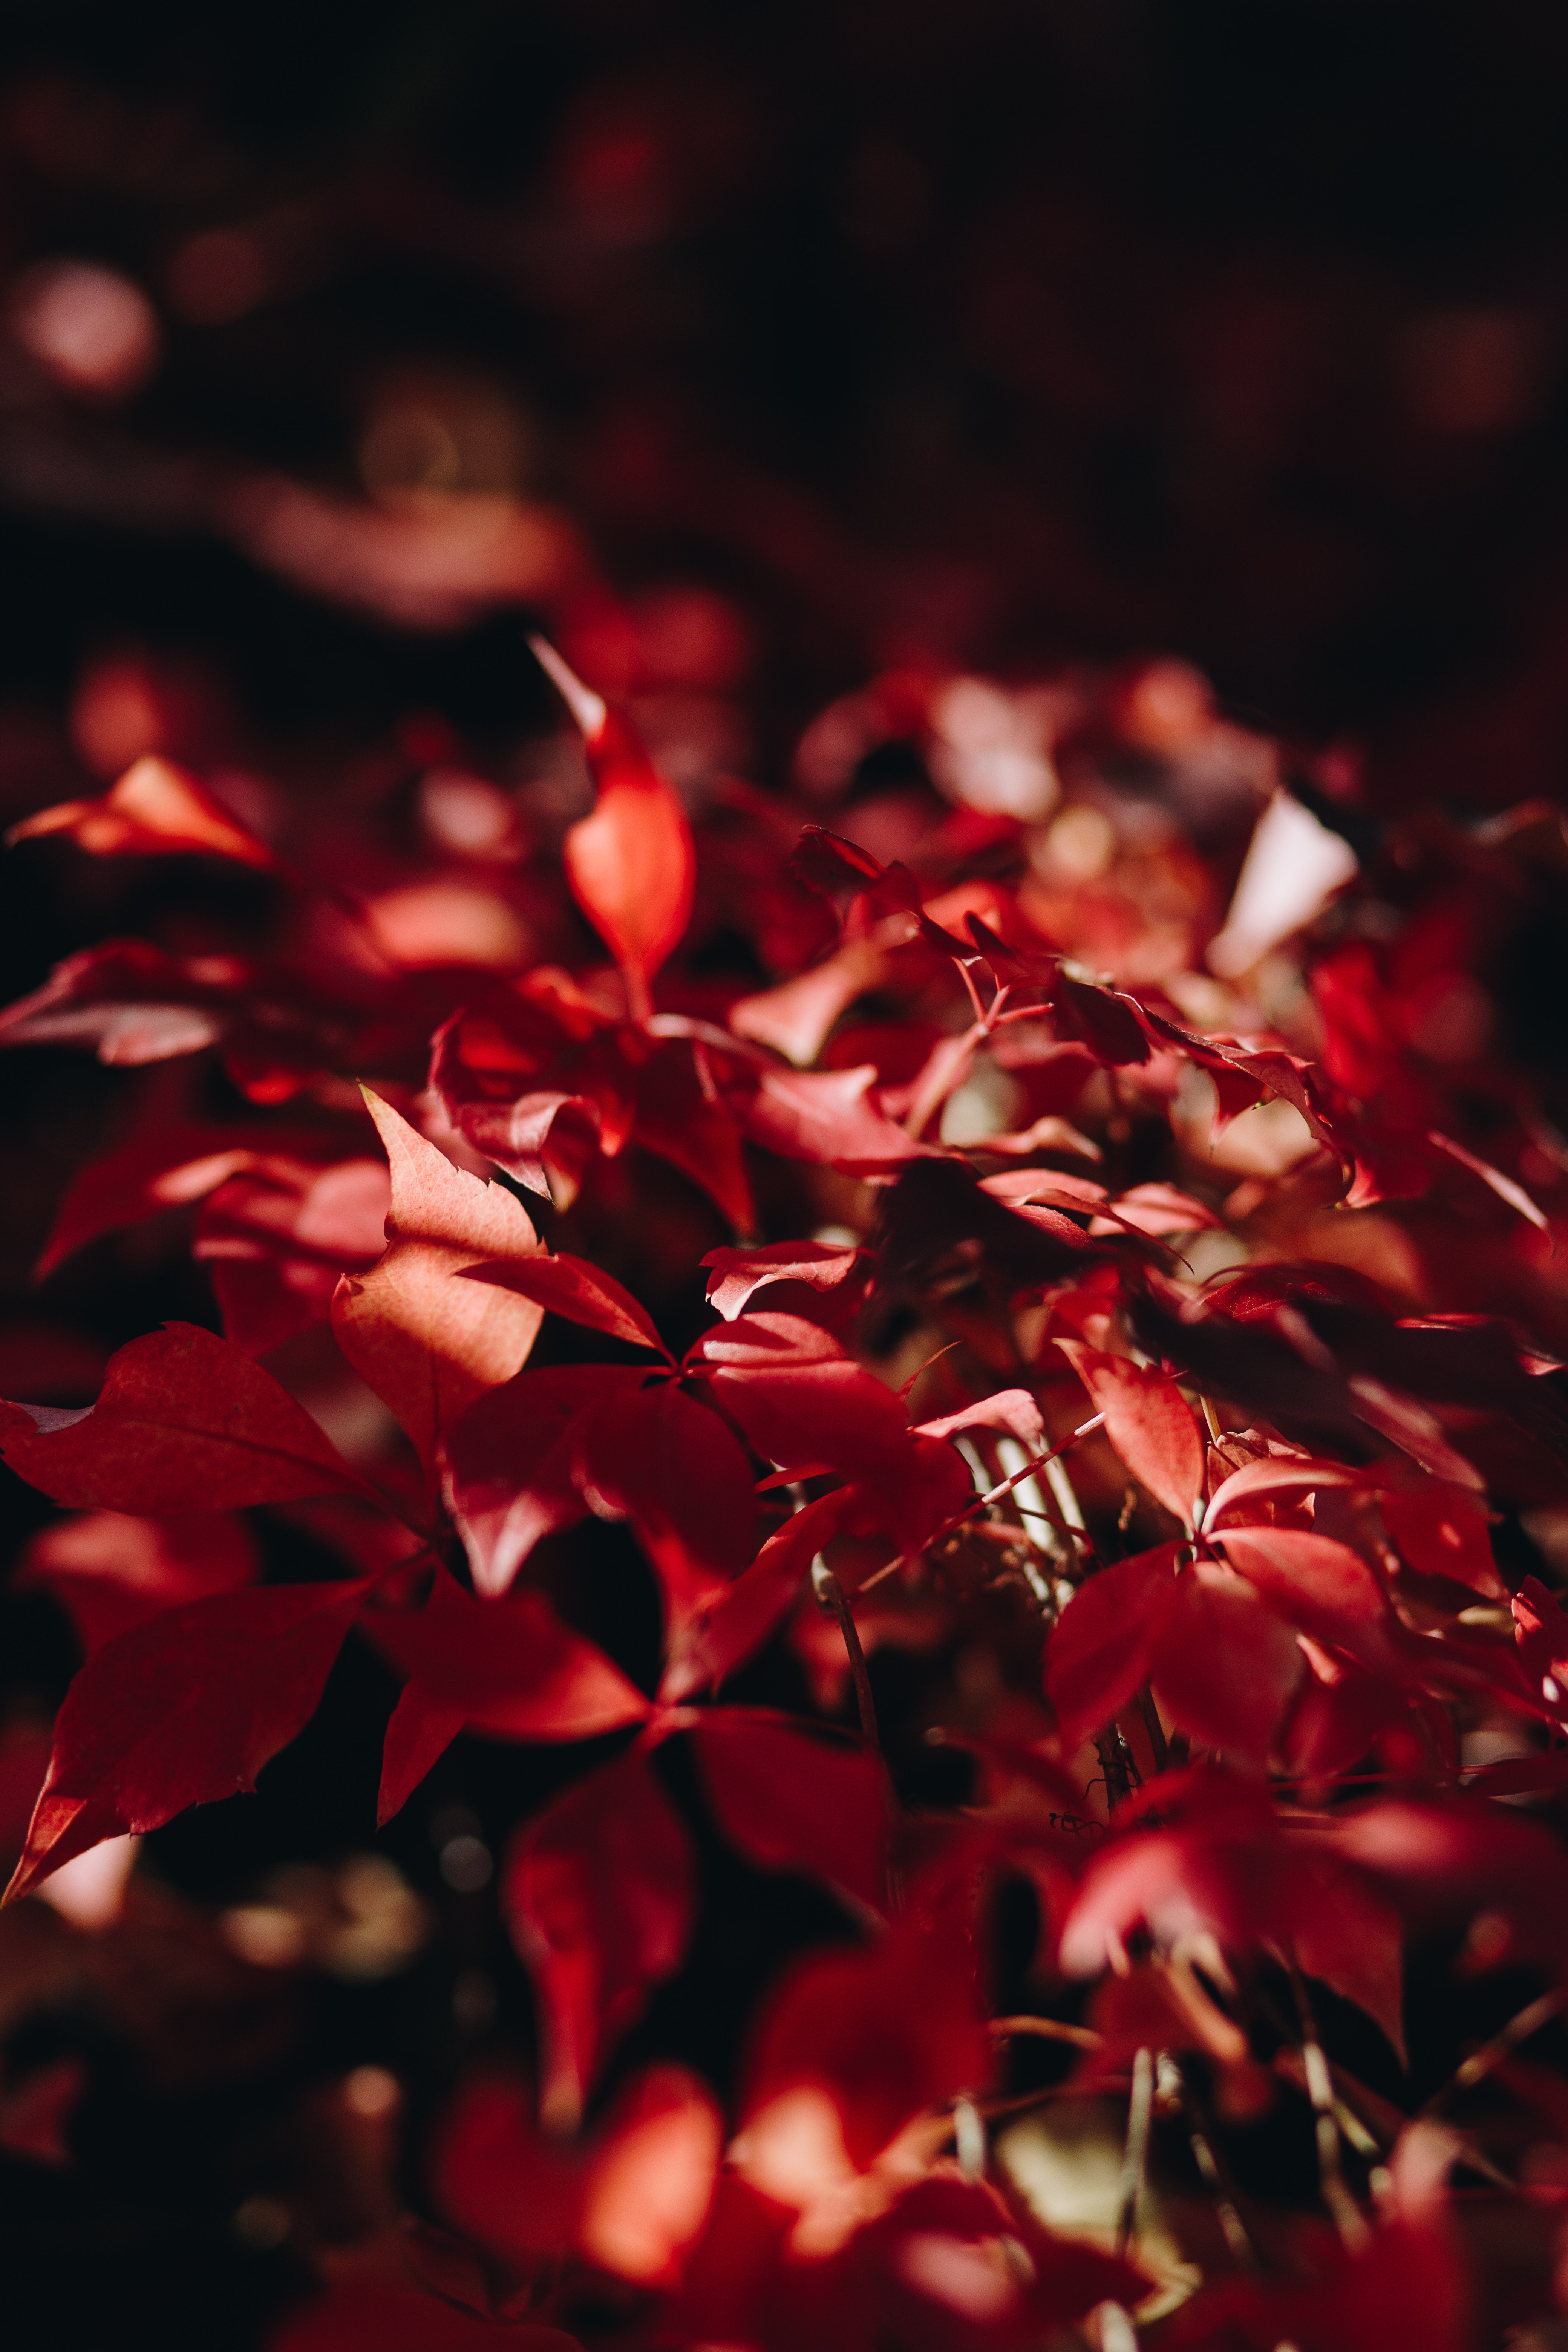
red, leaf, petal, autumn, plant, computer wallpaper, darkness